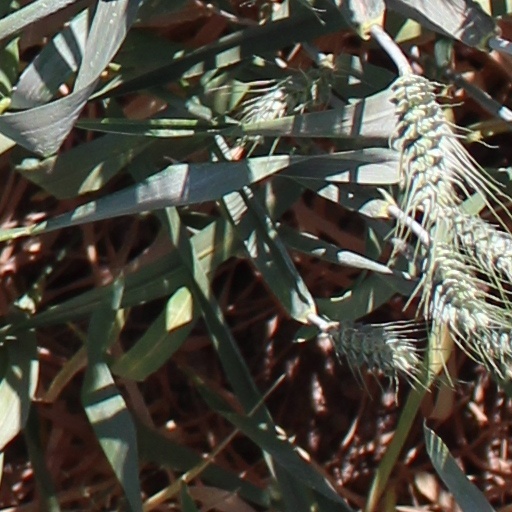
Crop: wheat